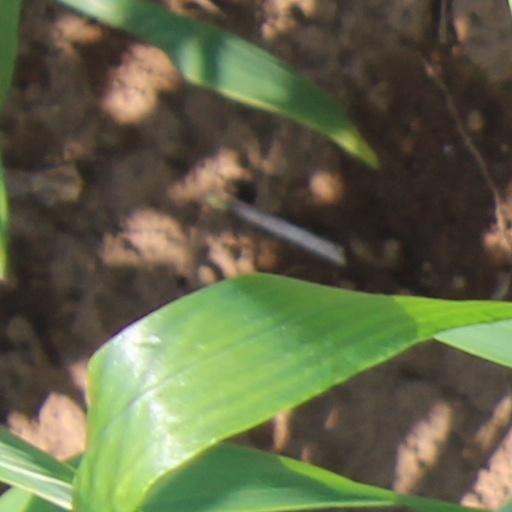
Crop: wheat